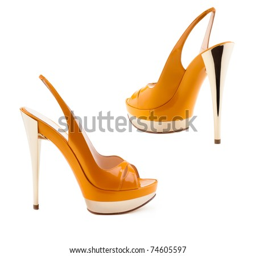
women 's shoes on a white background .